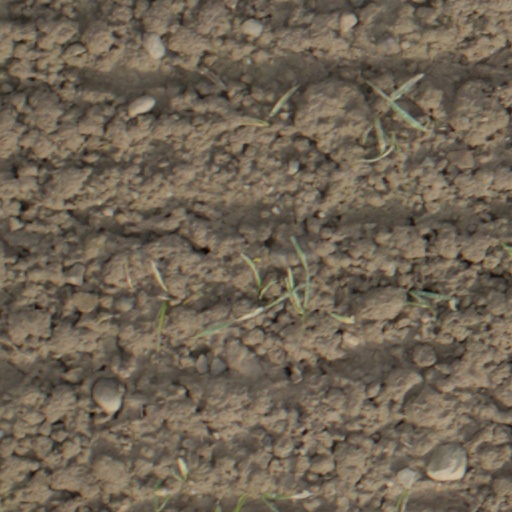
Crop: wheat